Caecilian

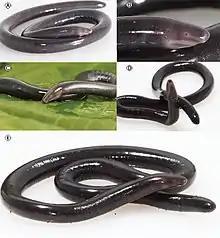
"Caecilia pulchraserrana" (Caeciliidae) showing the smooth skin typical of caecilians

Their skin is smooth and usually dark, but some species have colourful skins. Inside the skin are calcite scales. Because of these scales, the caecilians were once thought to be related to the fossil Stegocephalia, but they are now believed to be a secondary development, and the two groups are most likely unrelated. Scales are absent in the families Scolecomorphidae and Typhlonectidae, except the species "Typhlonectes compressicauda" where minute scales have been found in the hinder region of the body. The skin also has numerous ring-shaped folds, or annuli, that partially encircle the body, giving them a segmented appearance. Like some other living amphibians, the skin contains glands that secrete a toxin to deter predators. The skin secretions of "Siphonops paulensis" have been shown to have hemolytic properties.